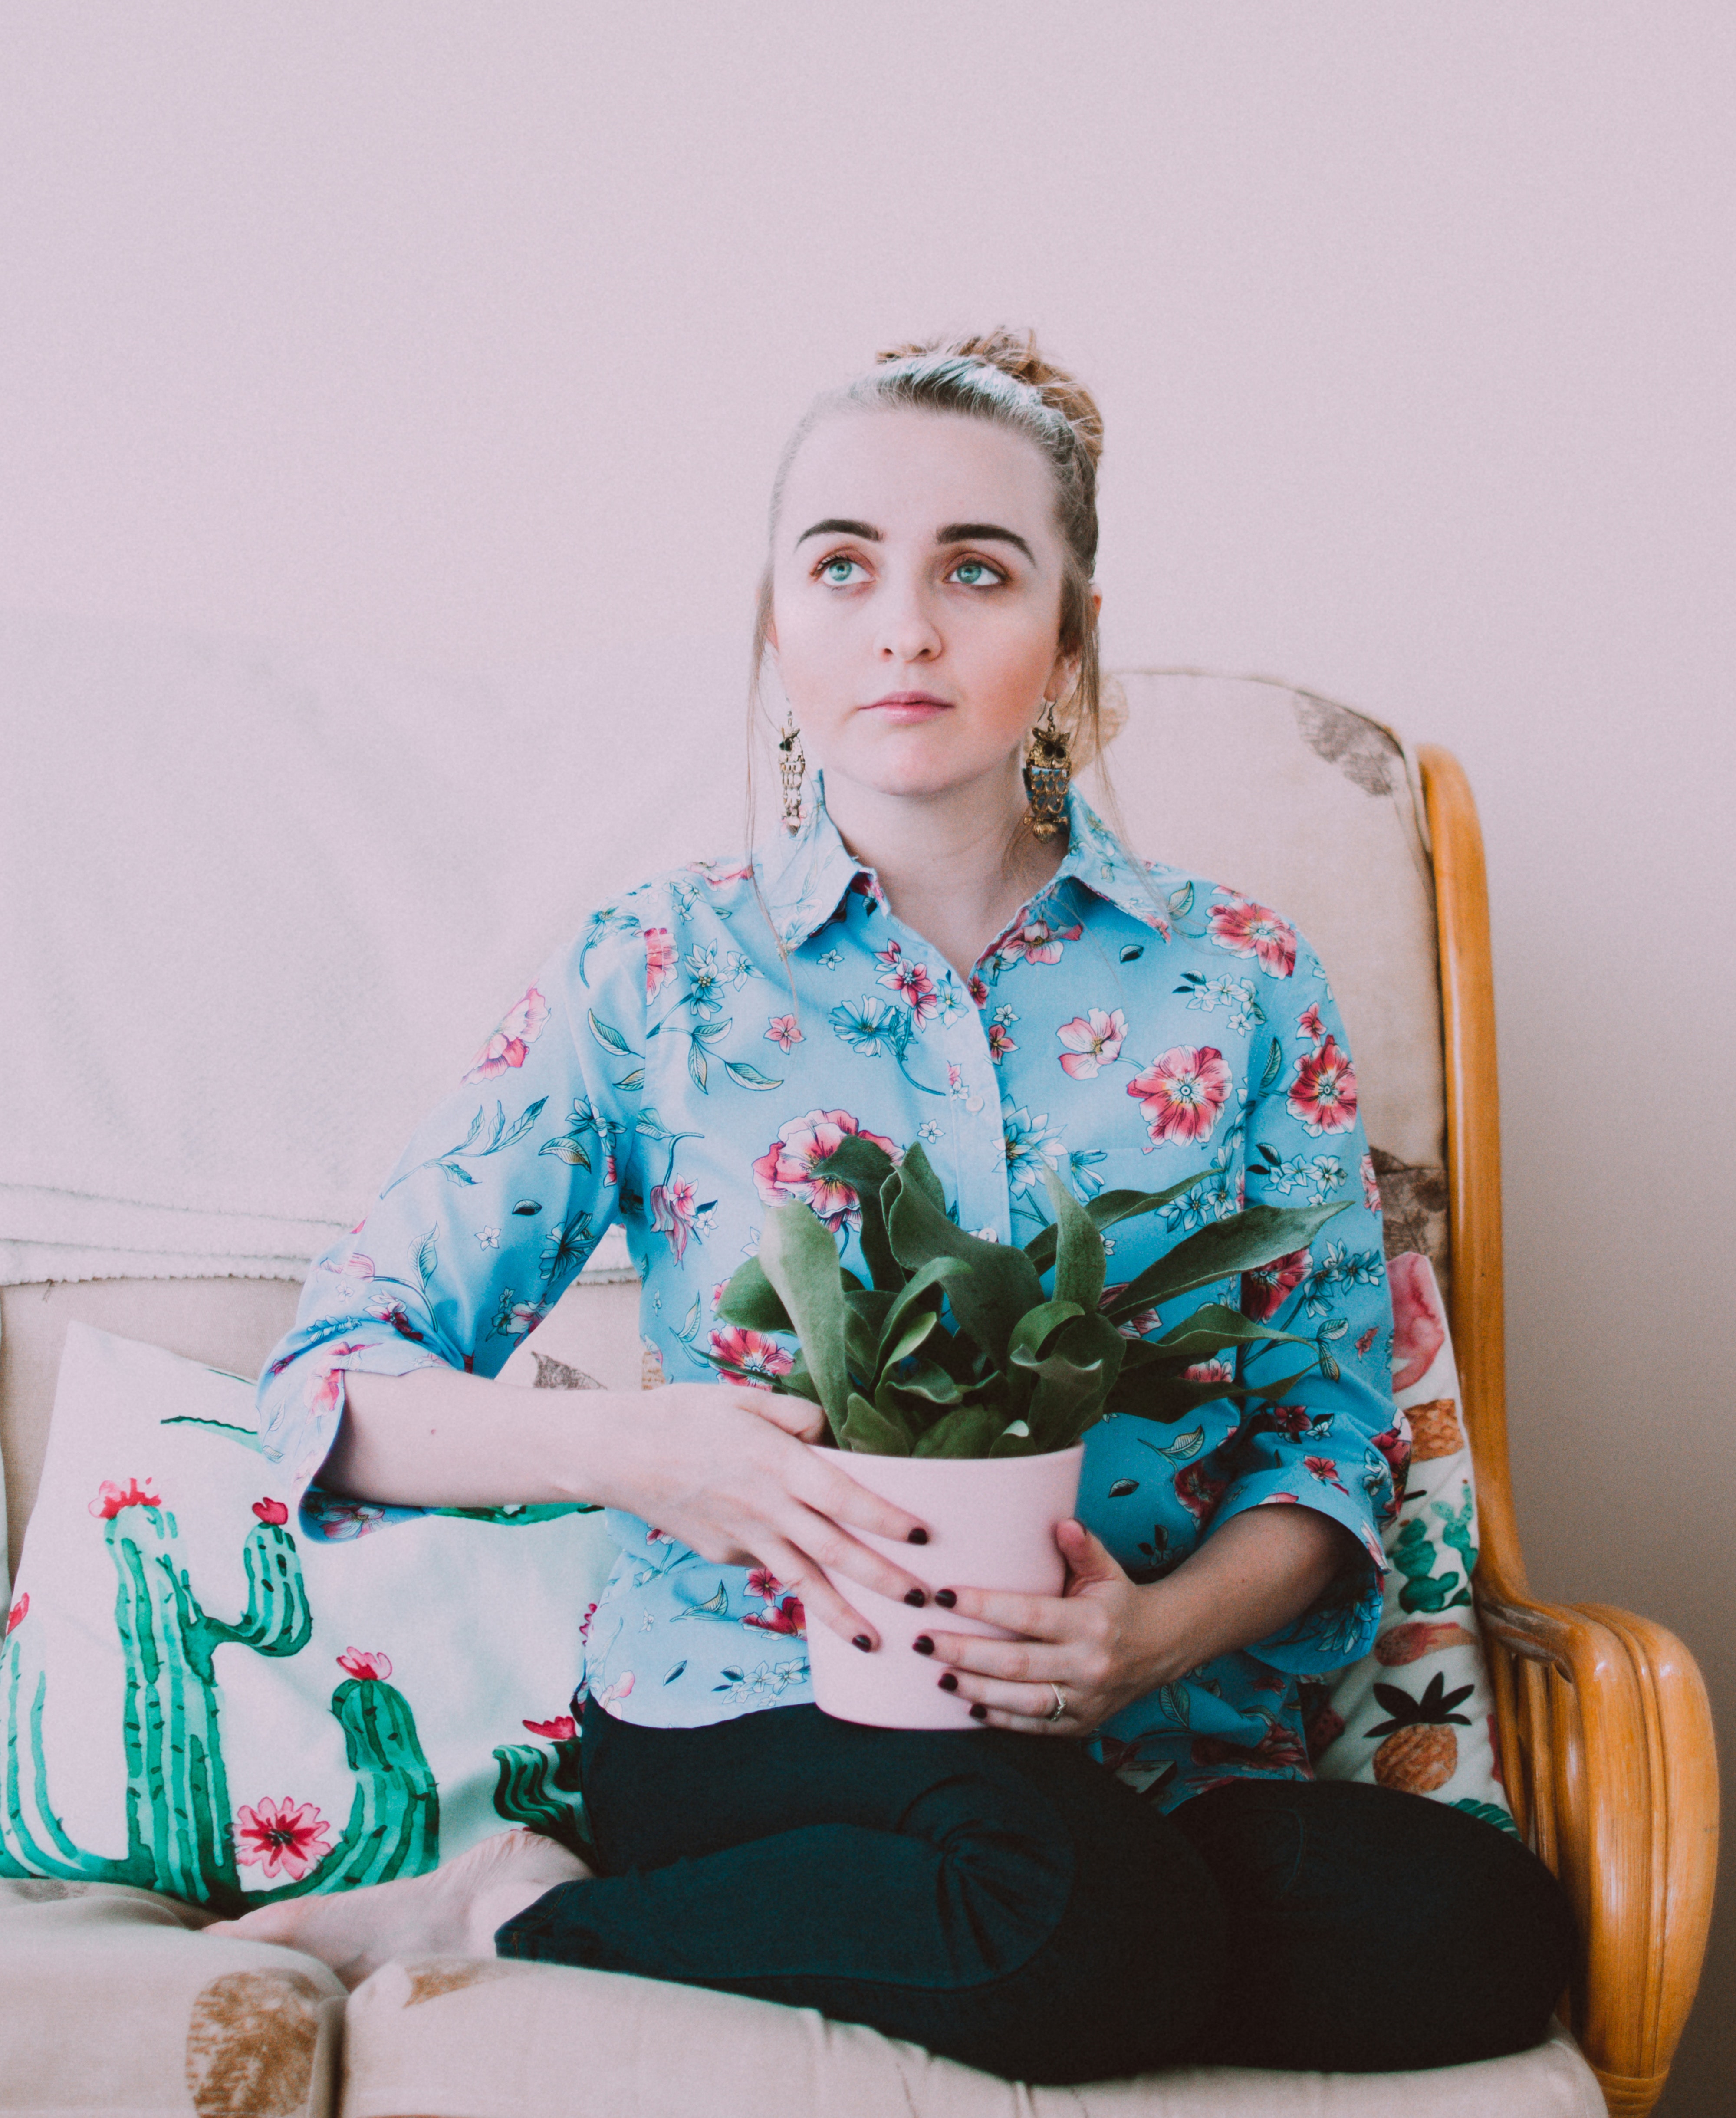
sitting, green, blue, yellow, fashion, sleeve, photo shoot, textile, costume, plant, furniture, flower, vintage clothing, retro style, top, style, blouse, floral design, fashion design